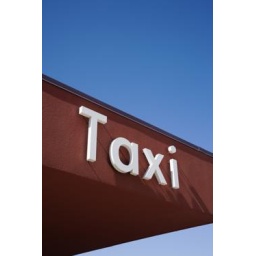
Taxi sign on a brown roof wall facade with a clear blue sky in the background. Vertical shot.